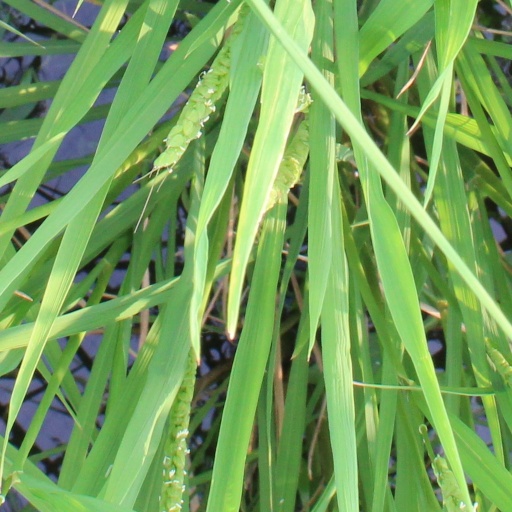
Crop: rice